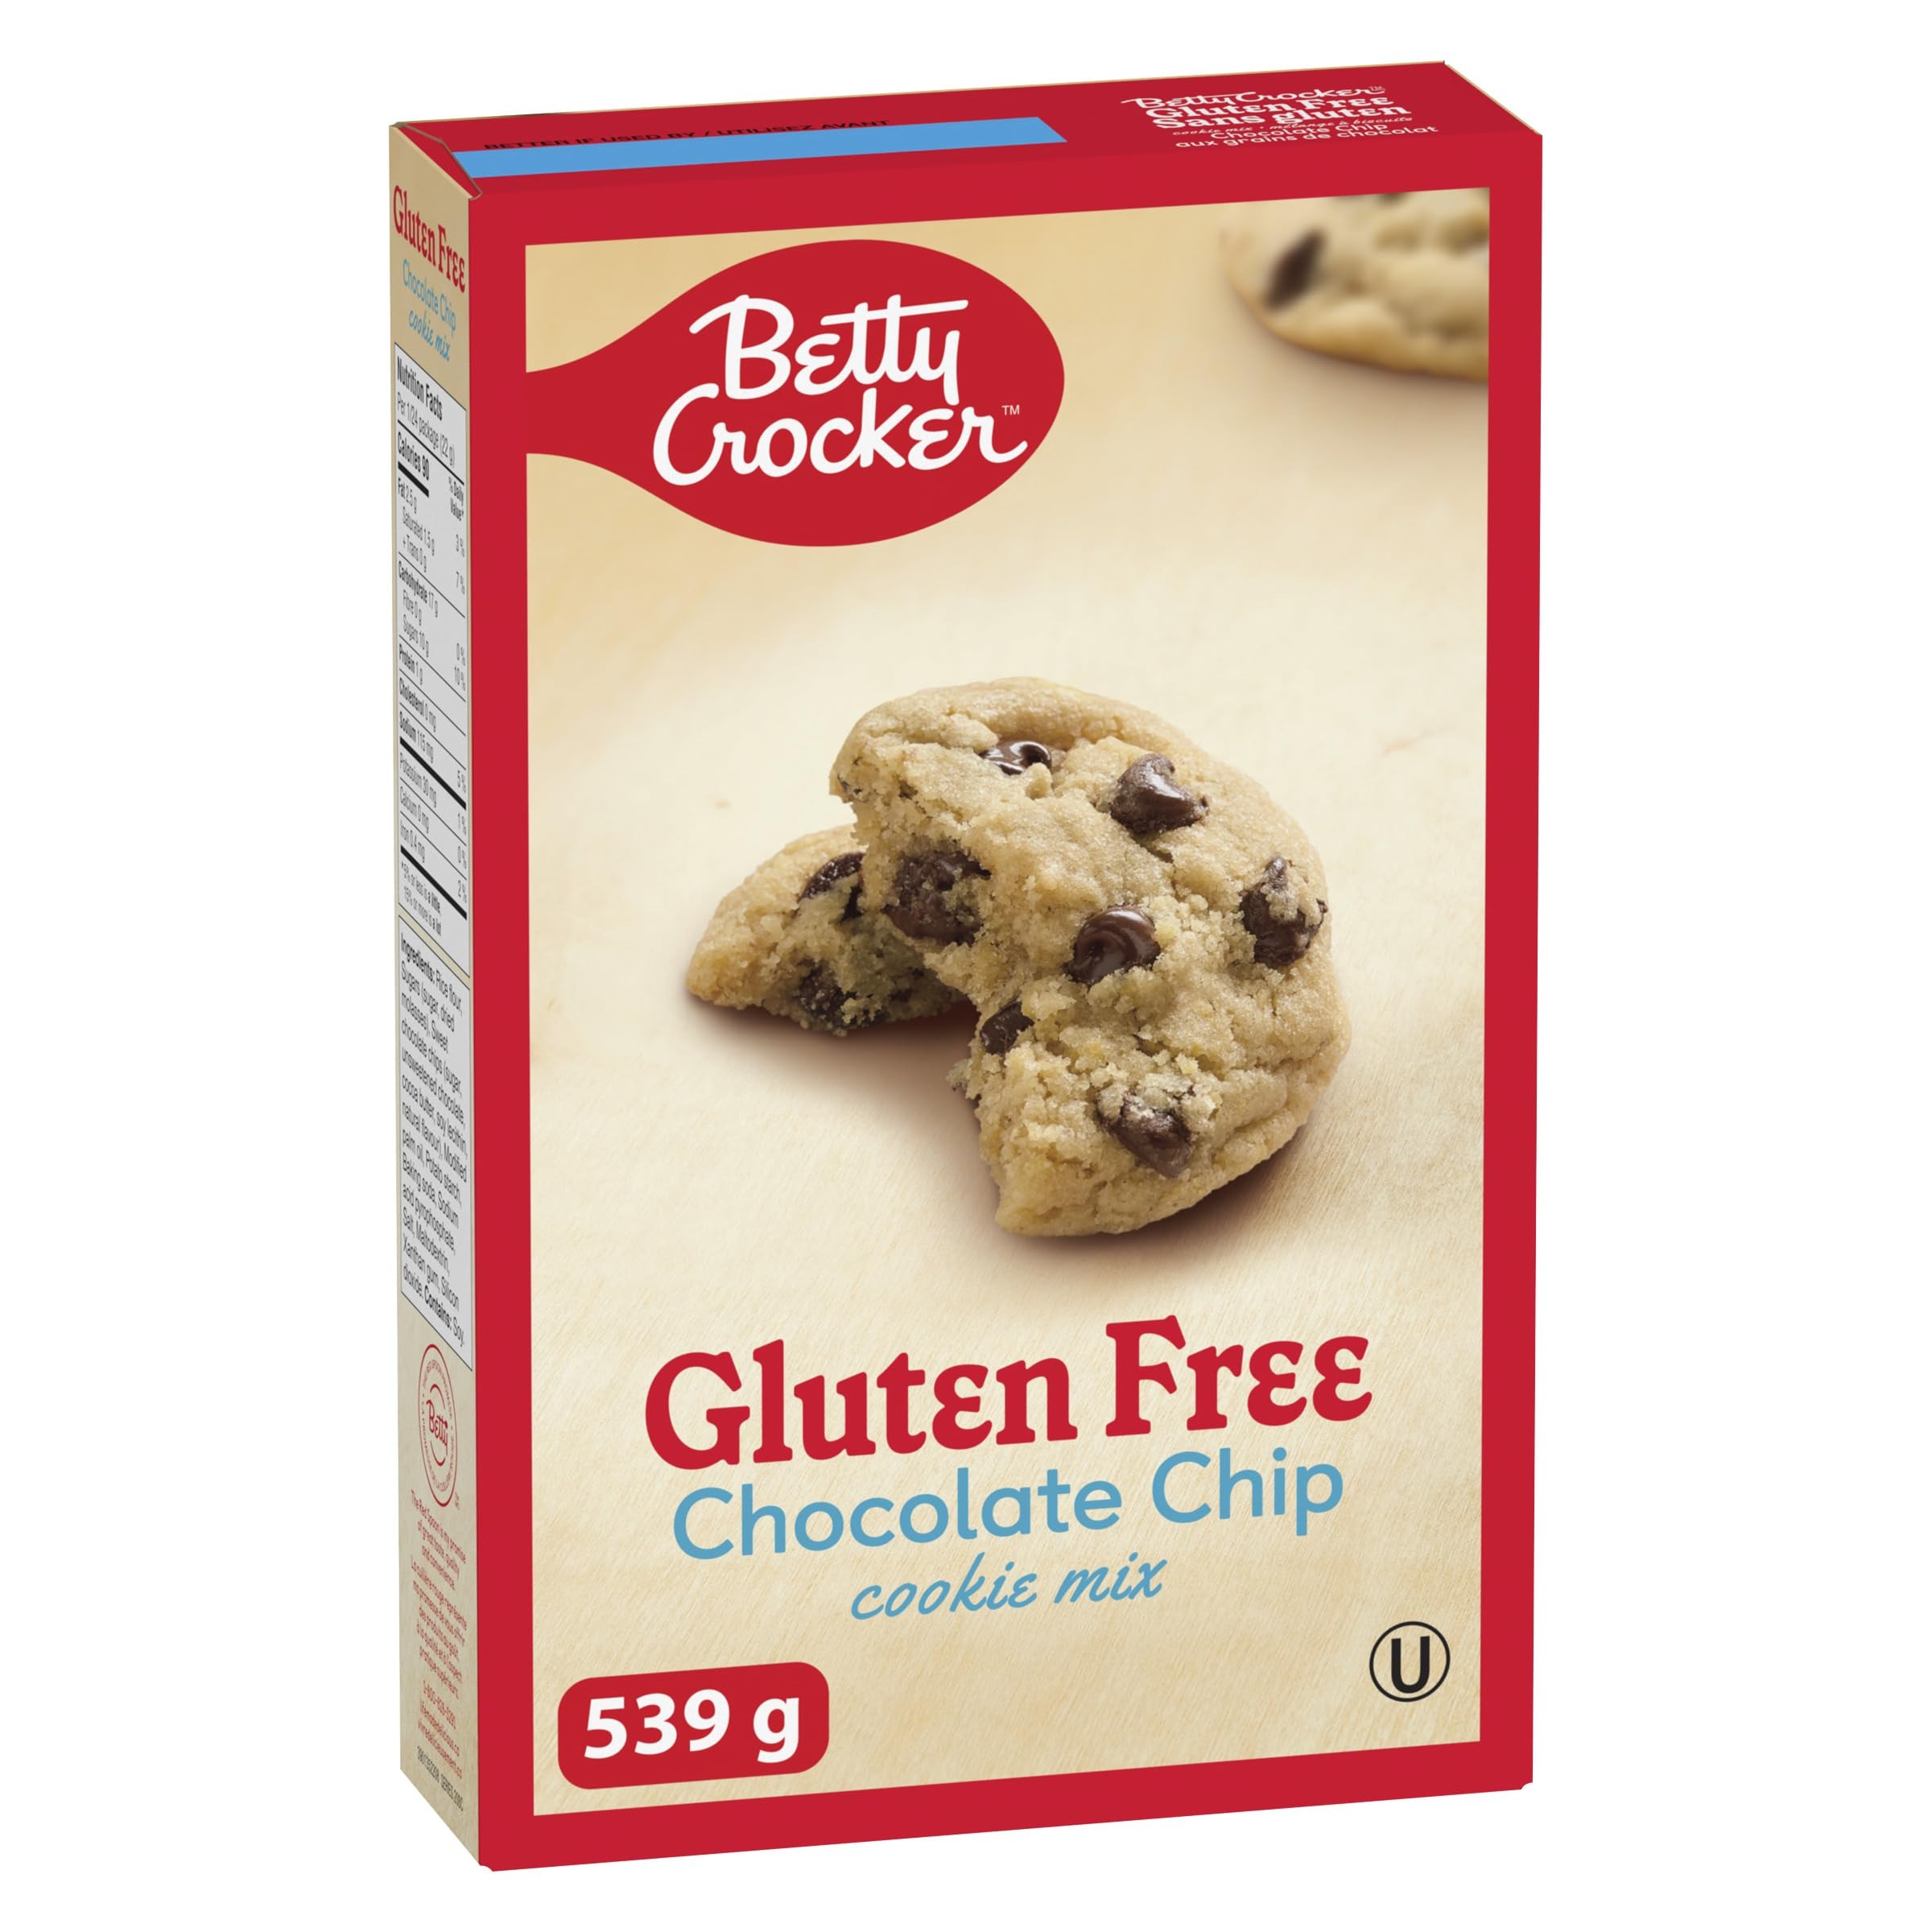
Item Name: Betty Crocker Gluten Free Cookie Mix Chocolate Chip 539 Gram Imported from Canada
Bullet Point 1: Betty Crocker tested and approved!
Bullet Point 2: Easy to make!
Bullet Point 3: Delicious every time!
Product Description: For fast and tasty sweets and savouries, look to gluten-free chocolate chip cookies ! Home bake chocolate chip cookie mix for those with gluten sensitivities.
Value: 19.01
Unit: Ounce

Price: 21.455